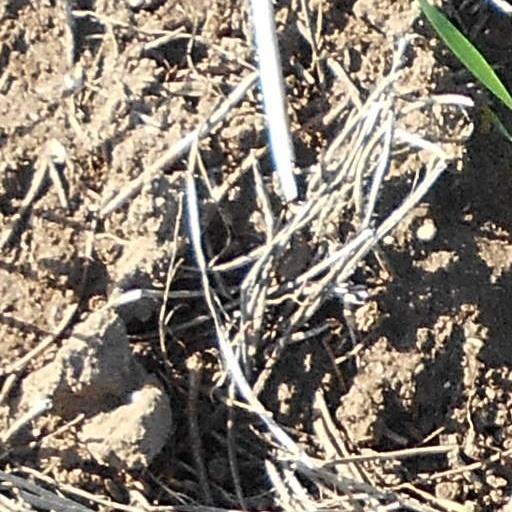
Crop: wheat